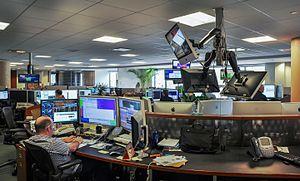
Interactive Brokers LLC est un courtier en ligne fondé aux États-Unis. Il s’agit d'une des plus importantes compagnies de courtage en ligne du marché américain. L'entreprise est aussi l'un des pionniers de la numérisation du trading.